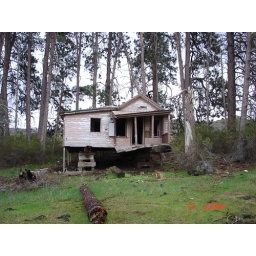
Old house by the lake